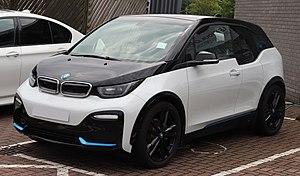
La BMW i3 est une Voiture électrique ou hybride rechargeable du constructeur automobile allemand BMW, produite à partir de 2013. Premier véhicule électrique de série de la marque, elle fait partie avec l'i8 de la gamme BMW i. Elle est préfigurée par le concept car Mega City Vehicle MCV présenté au salon de l'automobile de Francfort.